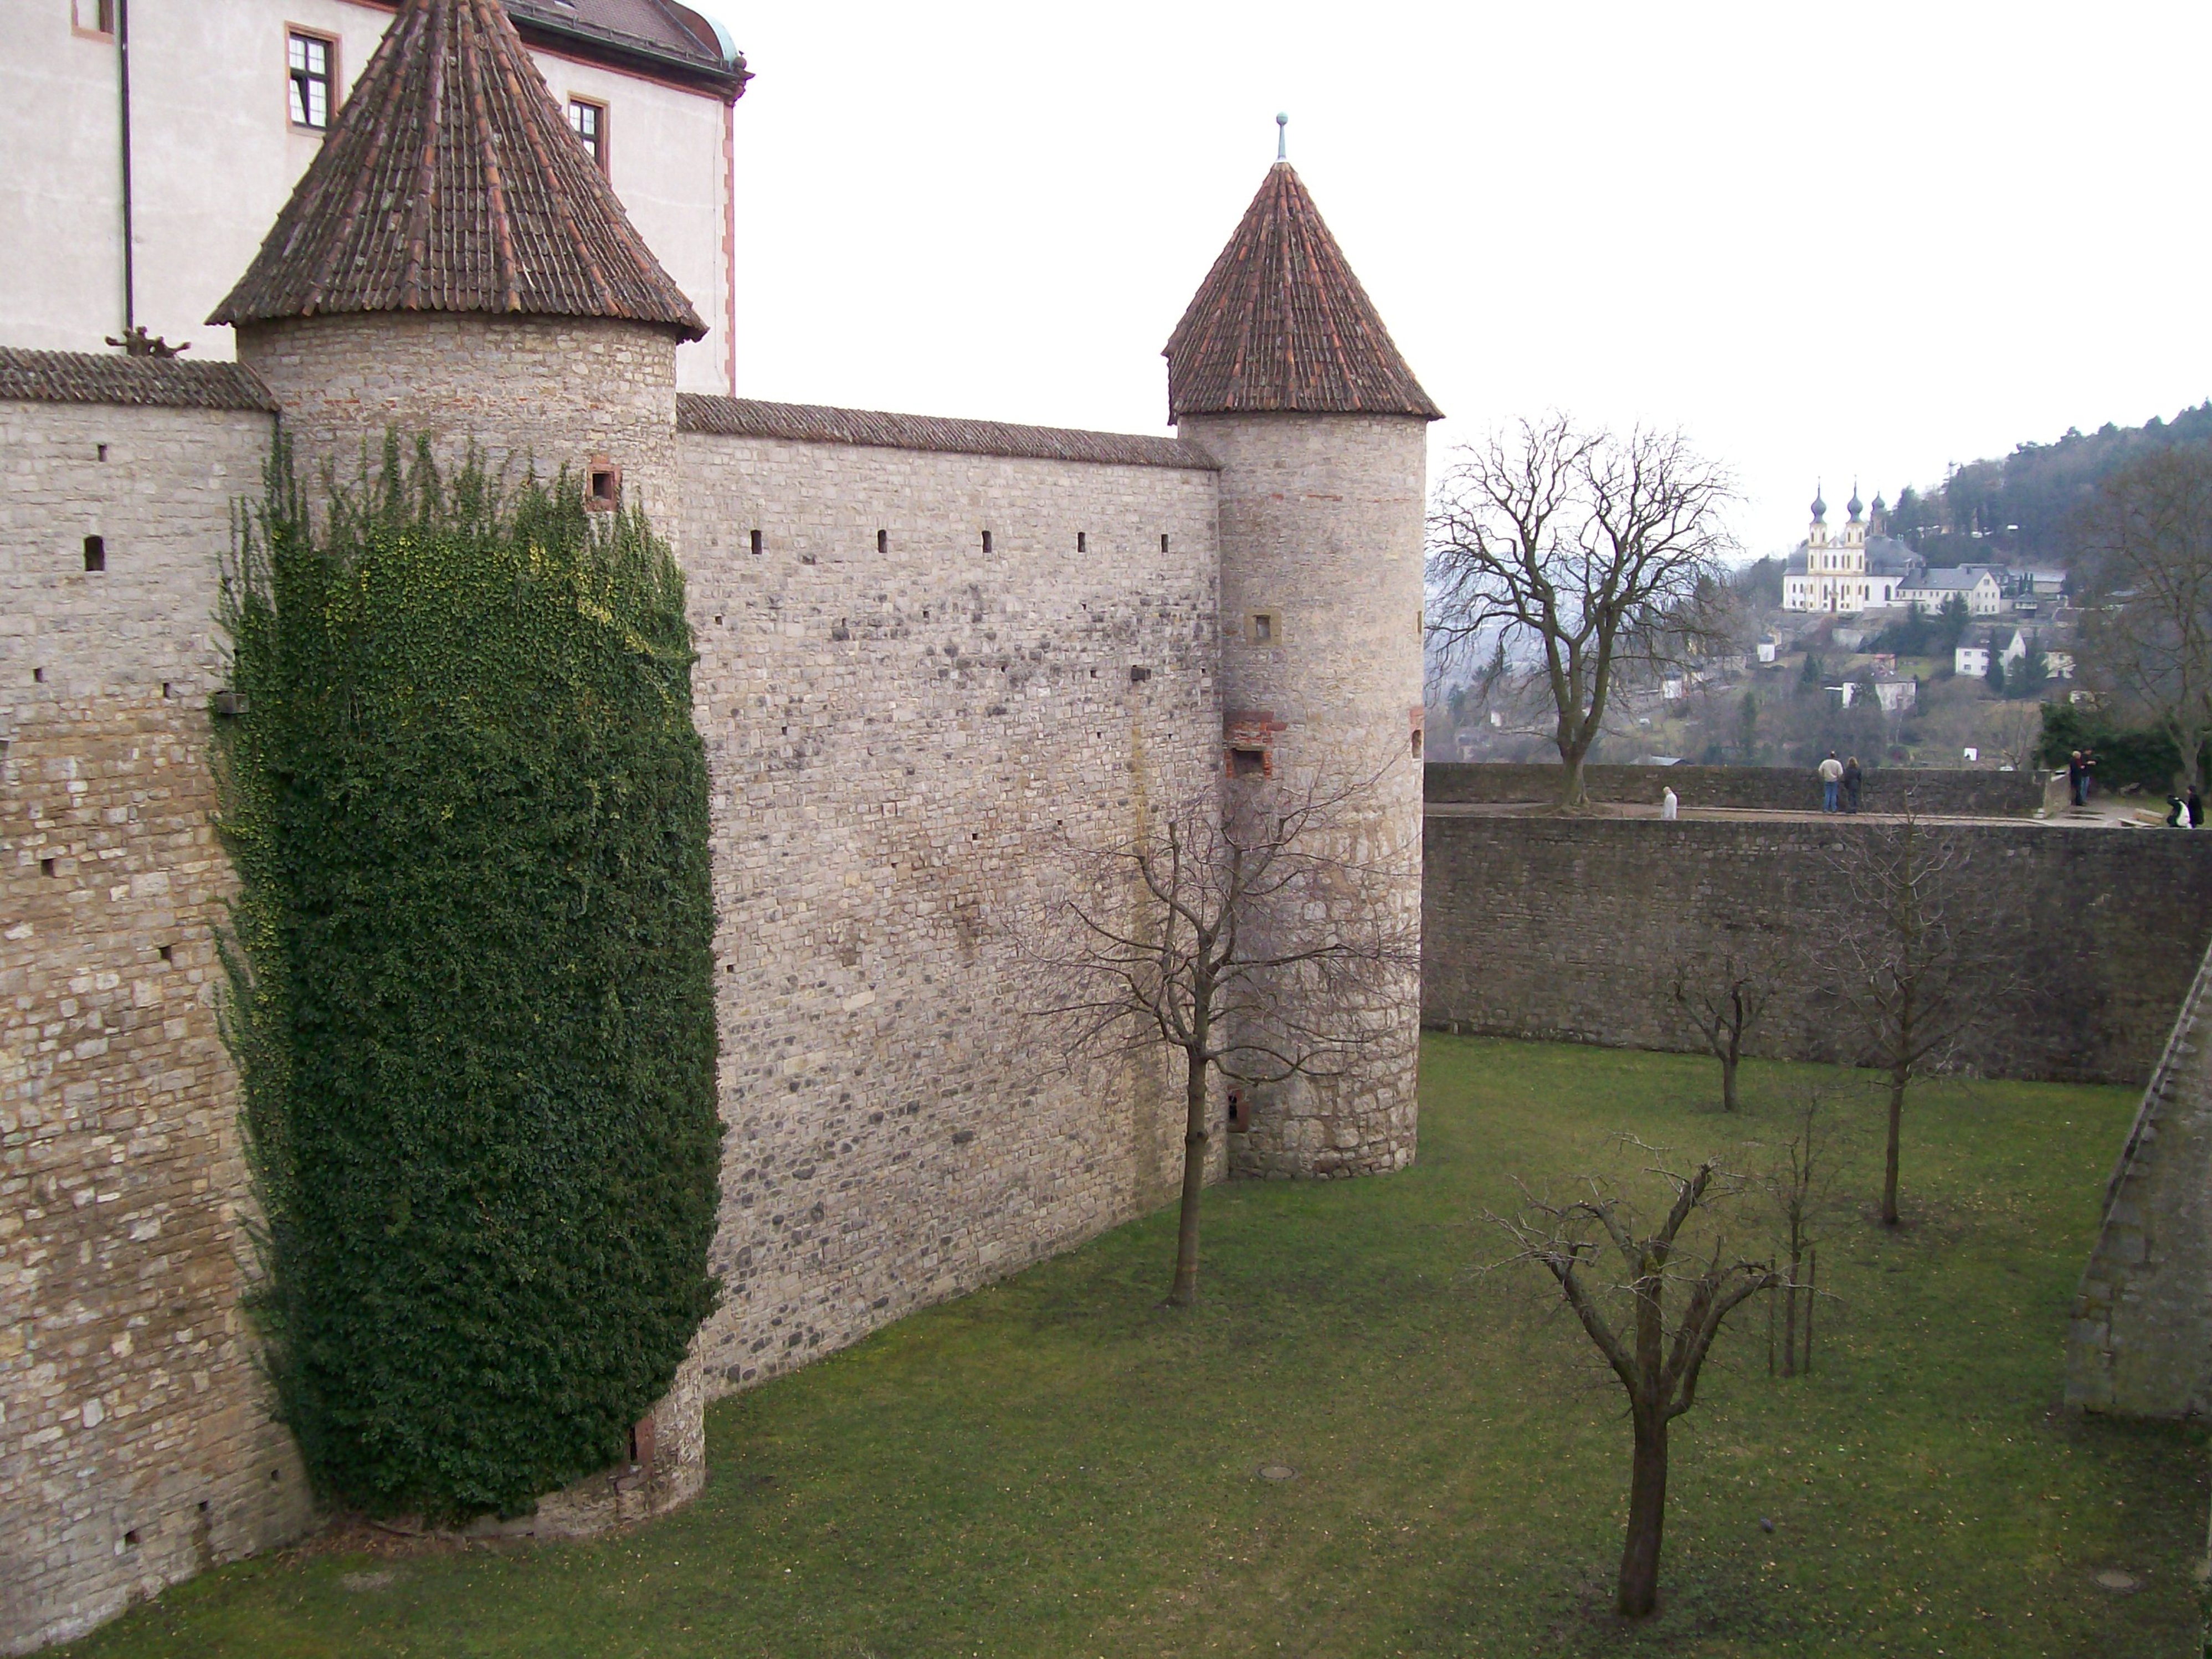
building, chateau, wall, castle, property, chapel, monastery, estate